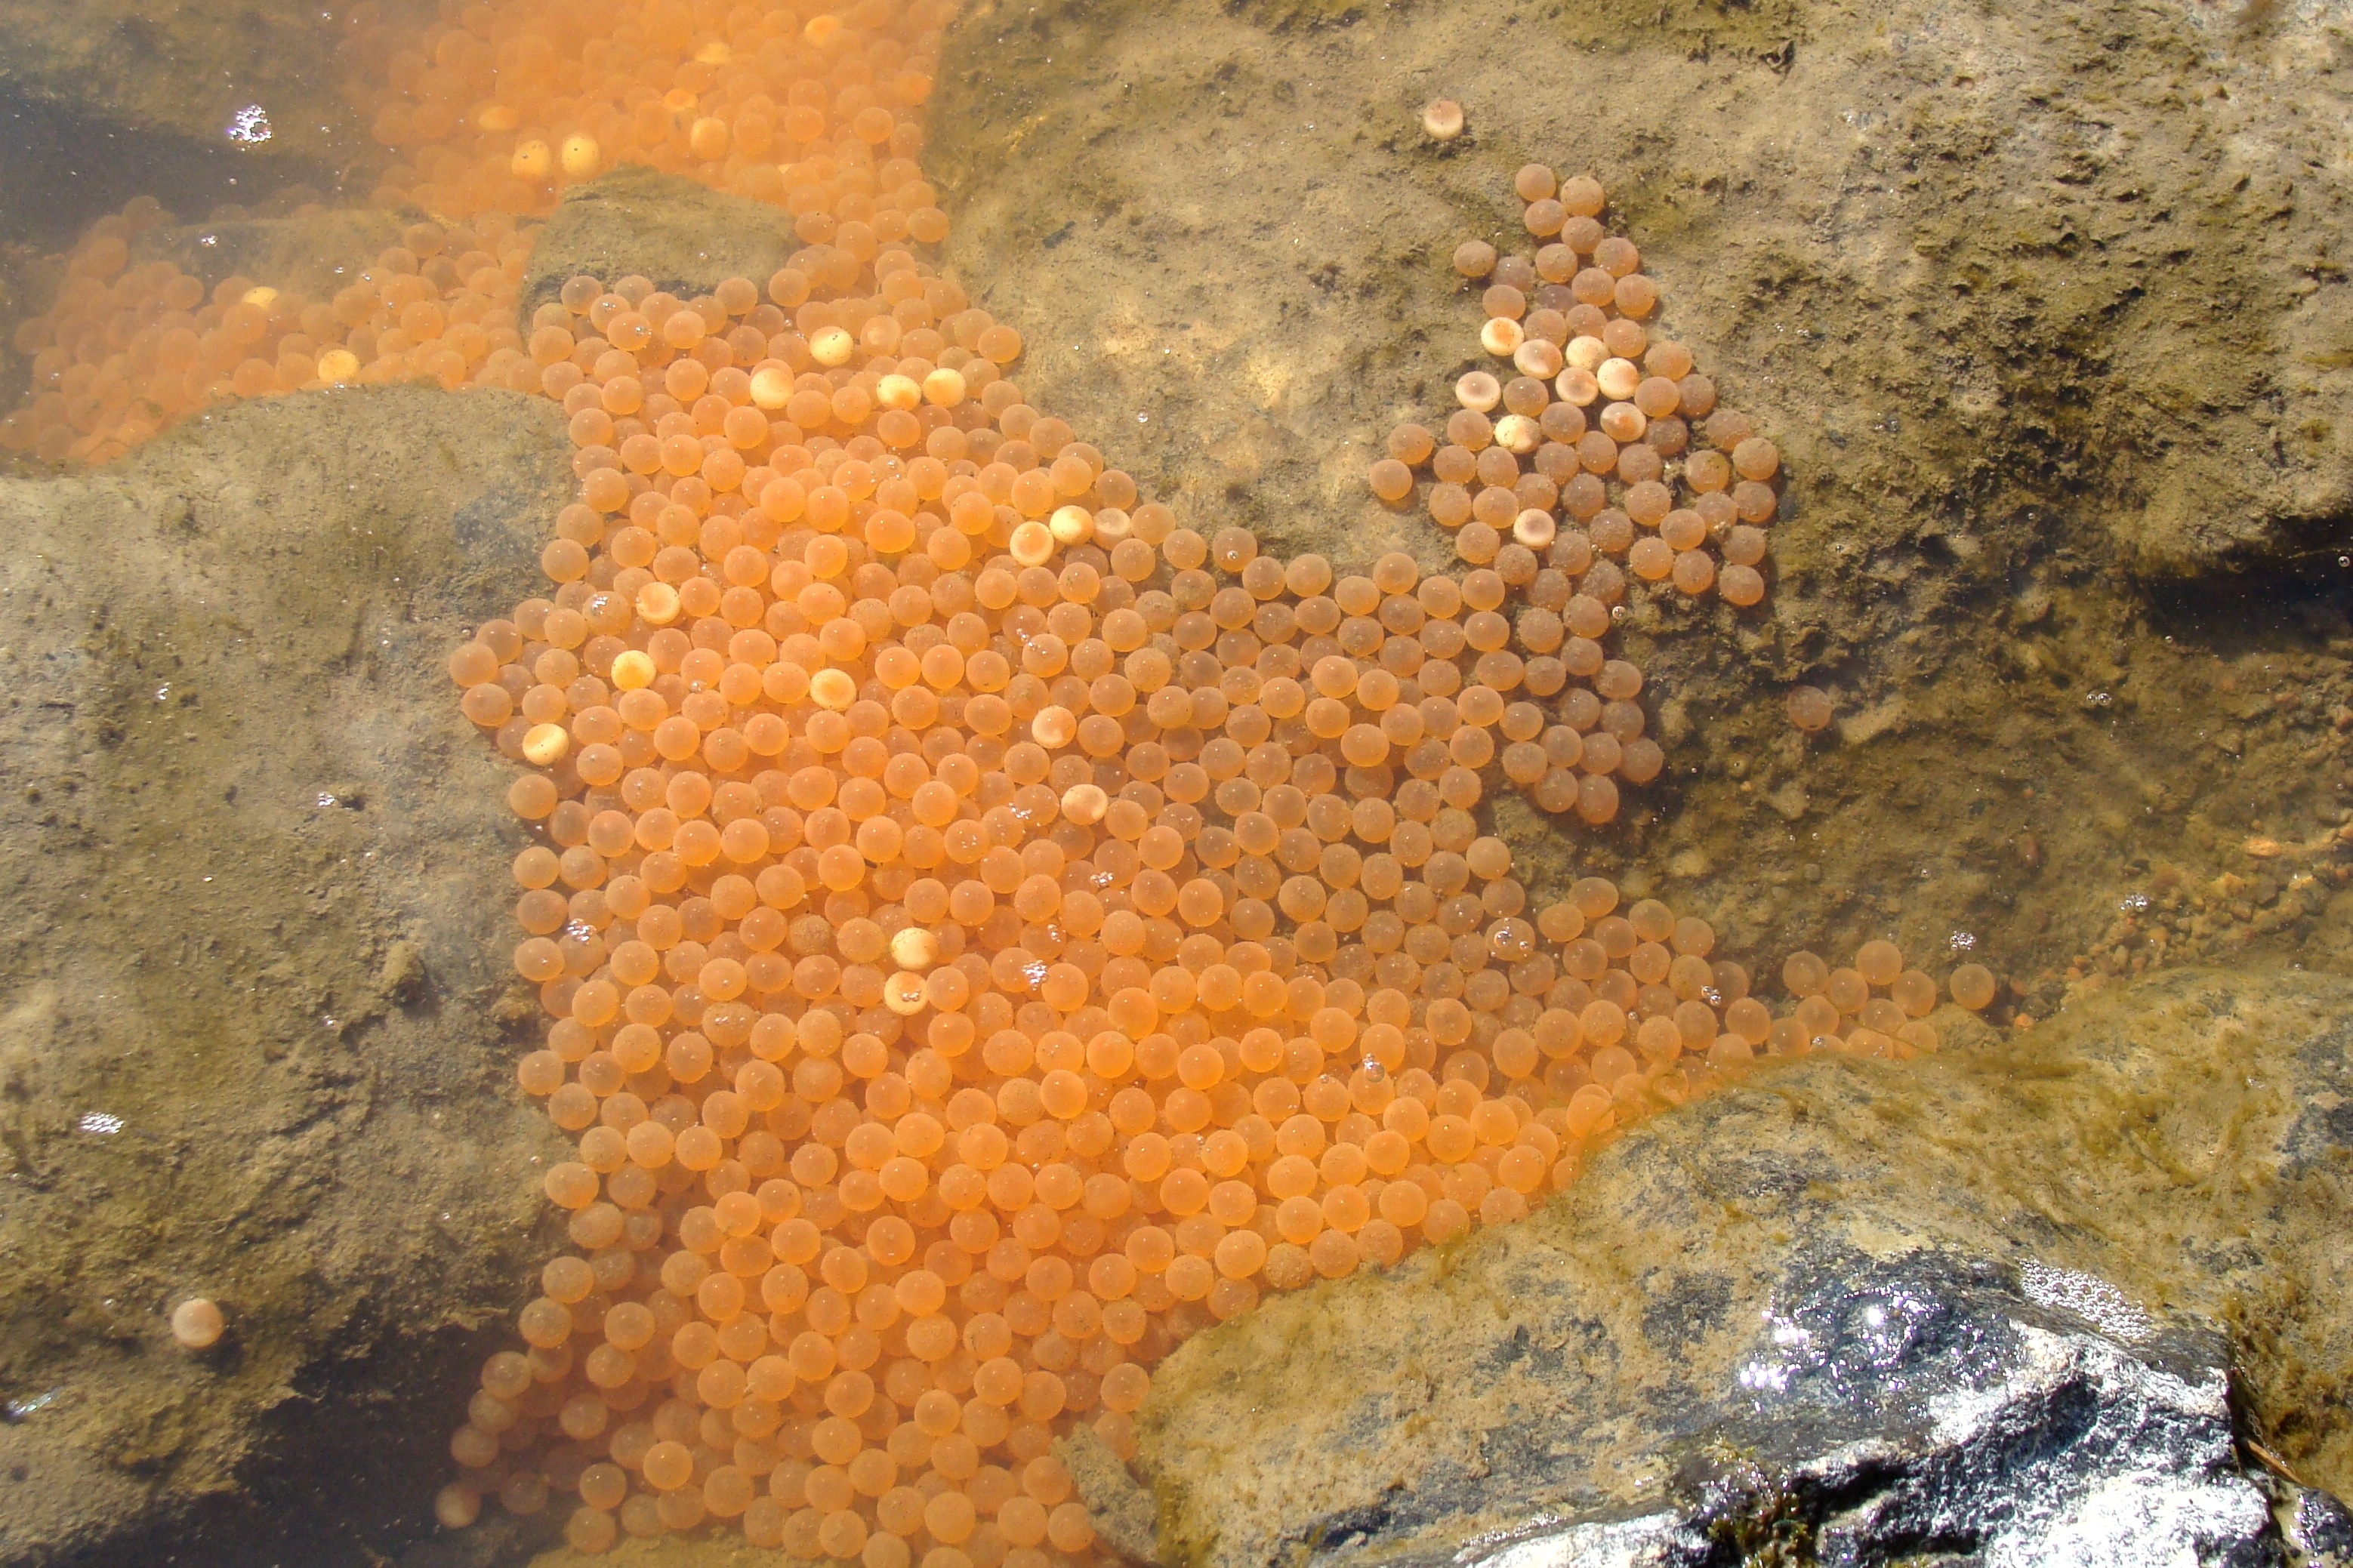
water, river, underwater, fishing, biology, soil, fish, delicacy, caviar, marine biology